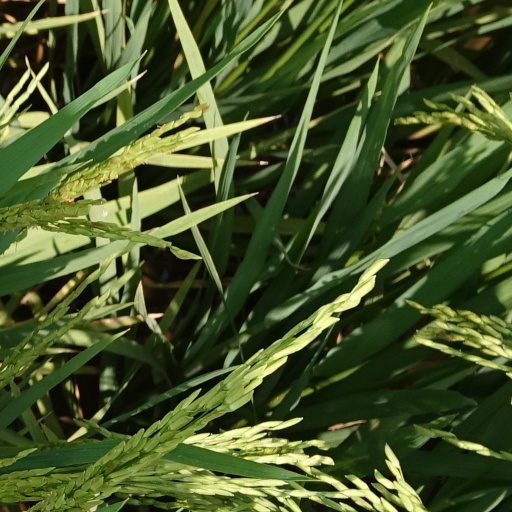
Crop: rice